History of Idaho Vandals football

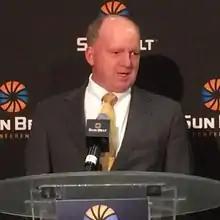
Coach Petrino

Washington State defensive coordinator Robb Akey was hired to replace Erickson, and was the first Idaho head coach since Jerry Davitch without previous ties to the Vandals football program, either as a former player or coach. However, Akey had familiarity with the program, as he lived eight miles from the University of Idaho campus for eight seasons, with Idaho as an opponent in each of those seasons. In addition, Akey either played or coached against the Vandals for a dozen seasons (1984–1995), while a player and assistant coach in the Big Sky Conference.